Thomas Kitson

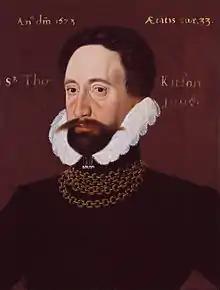
"Sir Thomas Kitson, the Younger" (1573) by George Gower.

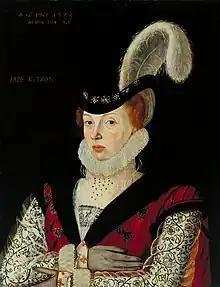
"Elizabeth Kitson née Cornwallis, wife of Thomas Kitson, the Younger" (1573) by George Gower

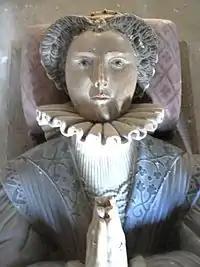
Frances Kitson, wife of John Bourchier, Lord FitzWarin. Detail from her monument in Tawstock Church, Devon

Following his death, Kitson's widow secured two further advantageous marriages which further enhanced the wealth and prestige of the family.